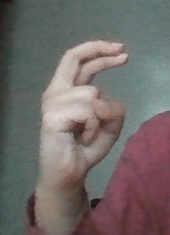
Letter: zay